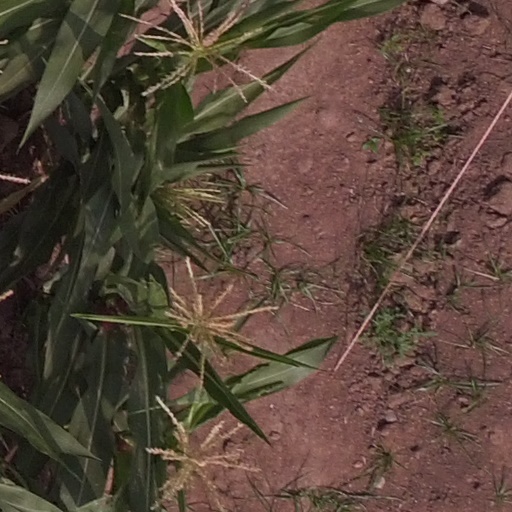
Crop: maize; corn